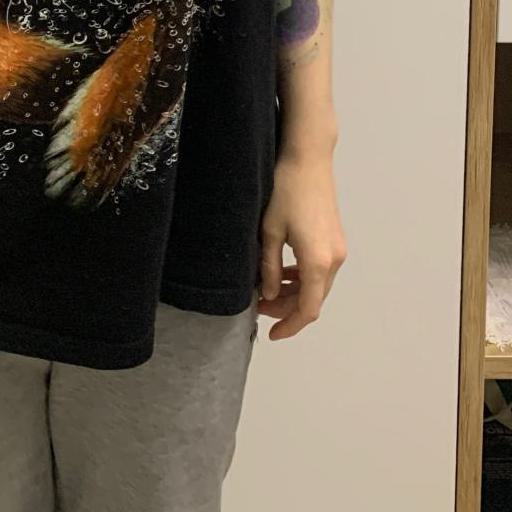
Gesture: no_gesture